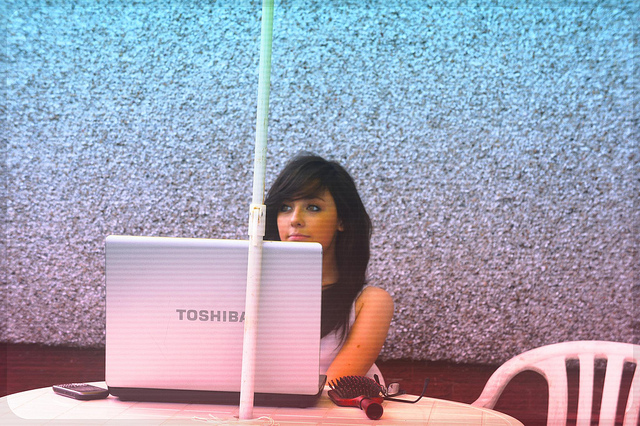
user: Given an image and a question. Answer the question in a short answer. Question: What kind of laptop does she have? Short Answer:
assistant: toshiba